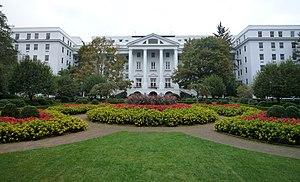
The Greenbrier est un complexe hôtelier cinq étoiles de White Sulphur Springs, dans le comté de Greenbrier en Virginie-Occidentale. Il est célèbre pour abriter un abri antiatomique destiné à l'accueil du gouvernement des États-Unis en cas d'attaque nucléaire.